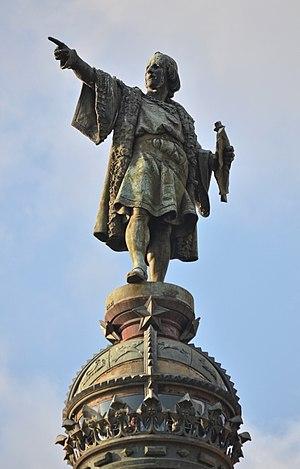
Statue de Christophe Colomb au sommet de la colonne à sa gloire - Barcelone Español: Detalle del Monumento a Colón, Barcelona, (Catalunya).
La colonne Christophe Colomb est une colonne commémorative de Barcelone conçue par l'architecte Gaietà Buigas, élevée en 1888 en l’honneur du célèbre navigateur.